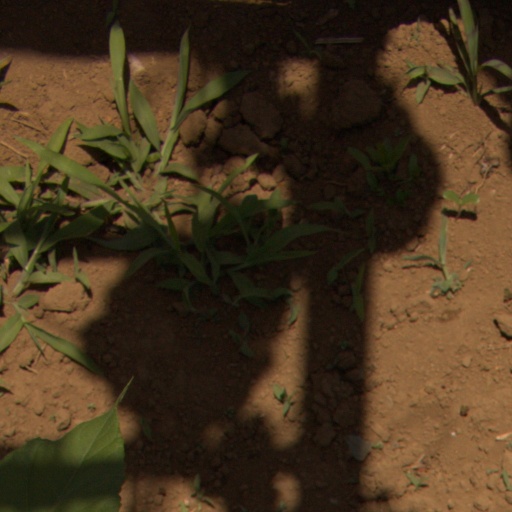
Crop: Jerusalem artichoke